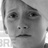
Emotion: sad